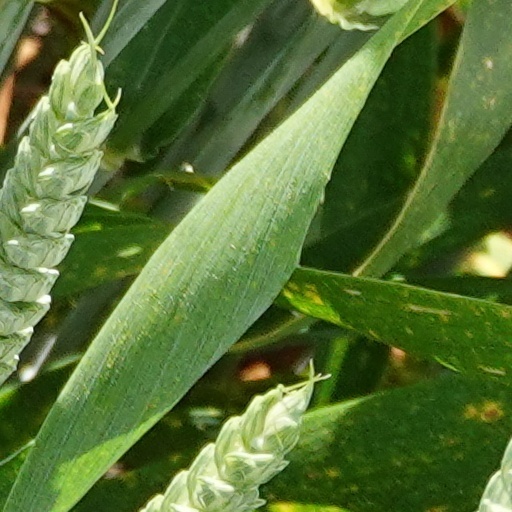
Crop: wheat